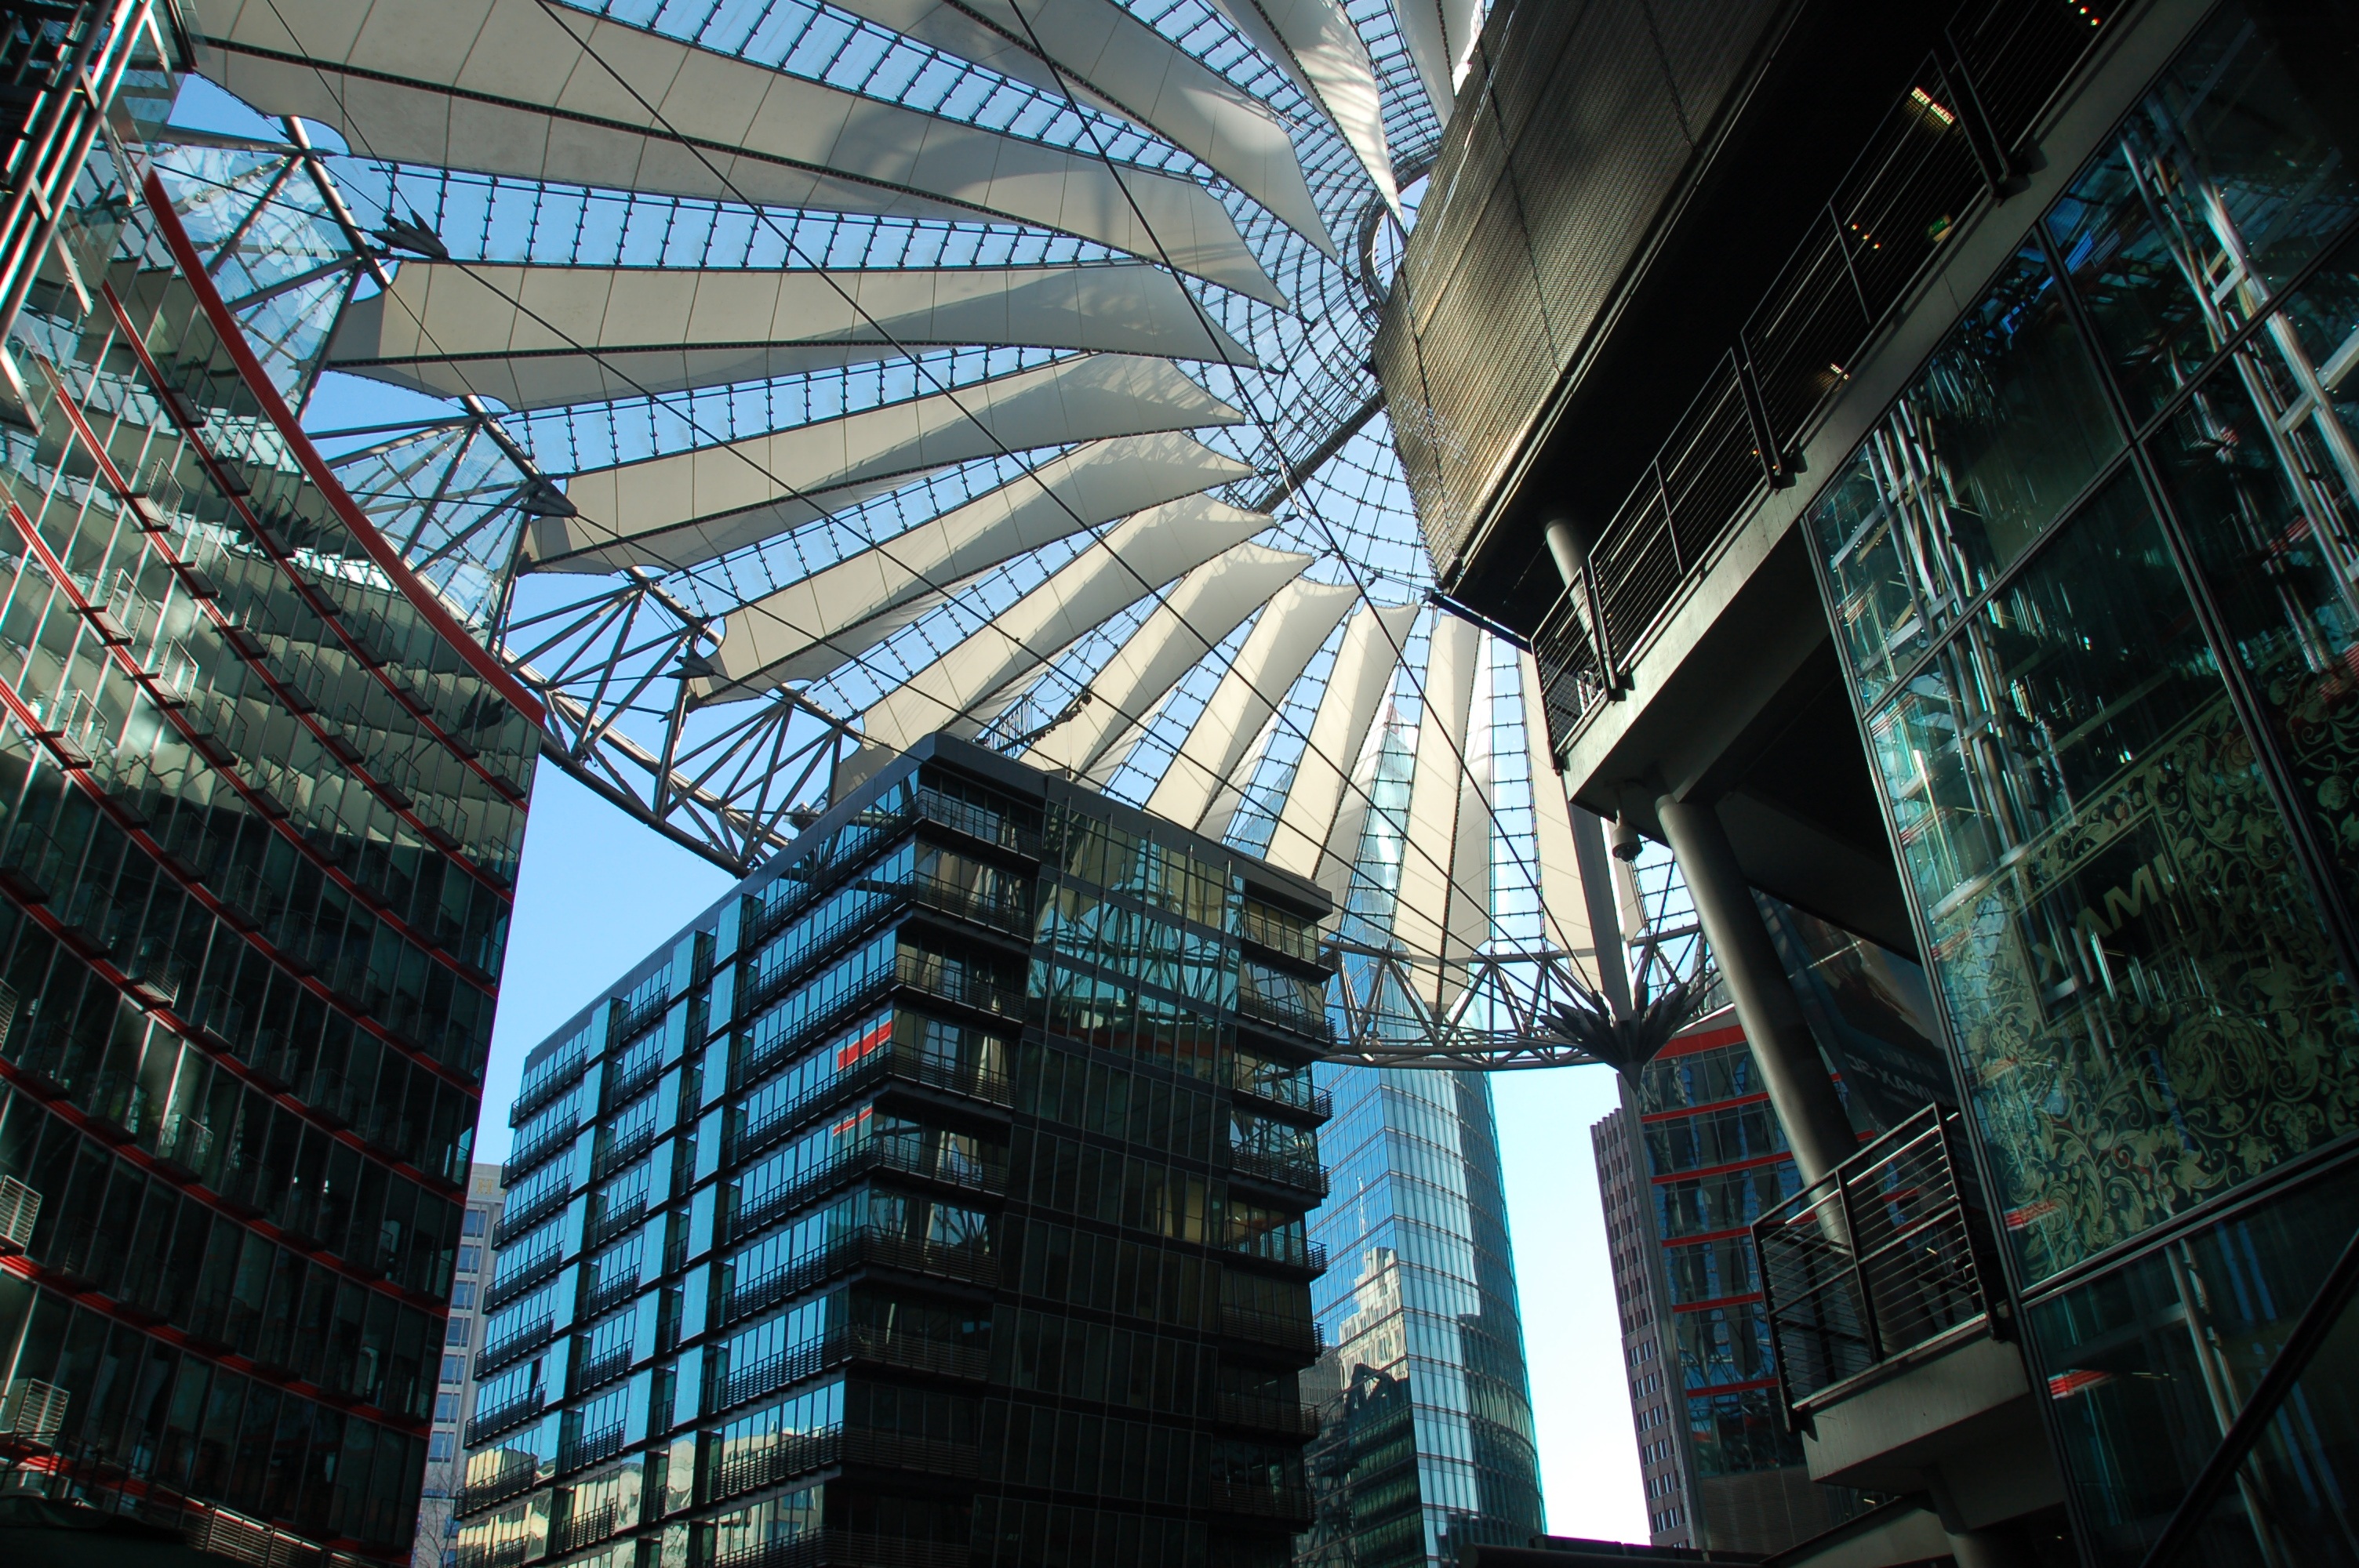
architecture, city, skyscraper, cityscape, downtown, landmark, facade, blue, tower block, symmetry, berlin, metropolis, urban area, potsdam place, sony center, human settlement, metropolitan area